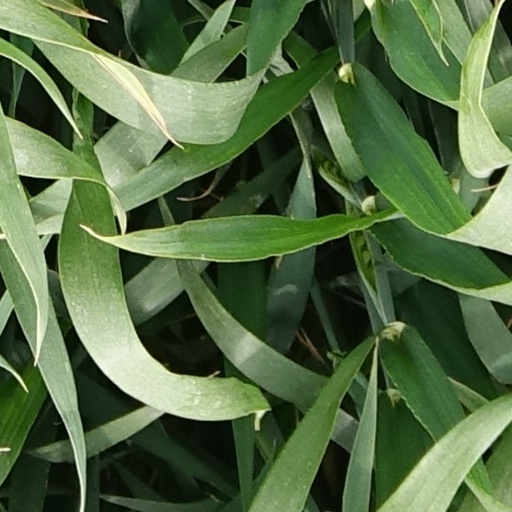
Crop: wheat